Michael Holt (German footballer)

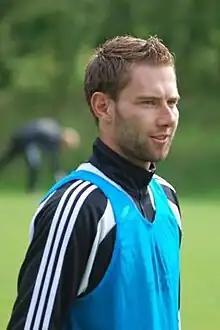
Holt in 2009

Michael Holt (born 1 February 1986) is a German former professional footballer who played as a striker.